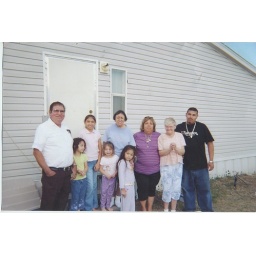
maggie in blue topher grandchildren and husband @ far leftlena in purple top sister in law,leonorand chumi in black t shirt